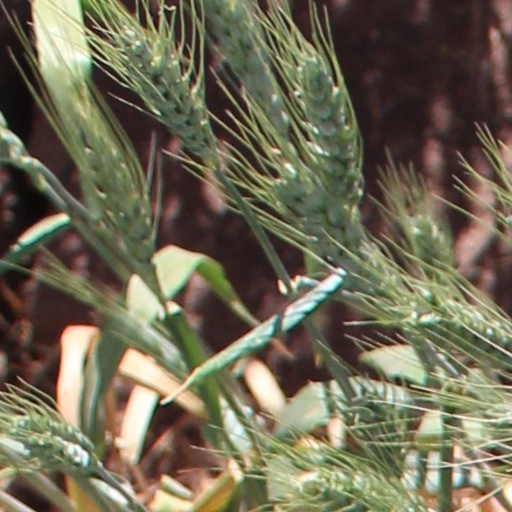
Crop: wheat